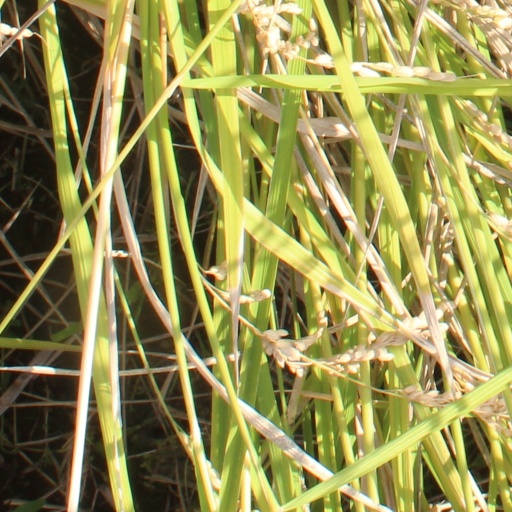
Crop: rice